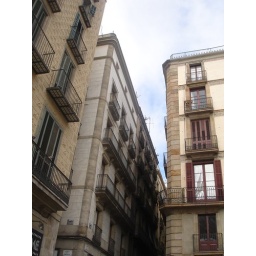
The sky above, the field below